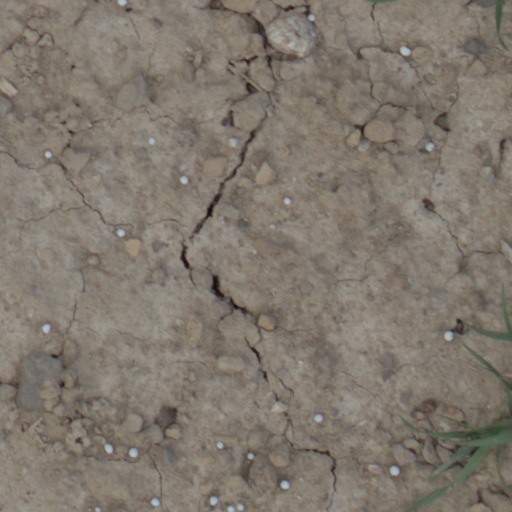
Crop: wheat